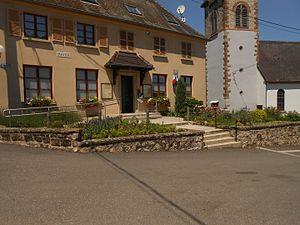
MAIRIE
Vœllerdingen est une commune française située dans le département du Bas-Rhin, en région Grand Est.